Sarker Protick

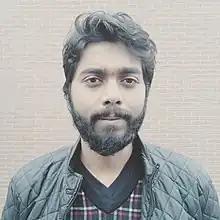
Protick in 2014

Protick is a lecturer at Pathshala-South Asian Media Institute and co-curator at Chobi Mela International Photography Festival. He is a former member of the VII Photo Agency and is represented by East Wing Gallery.